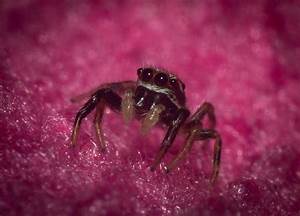
Label: ragno